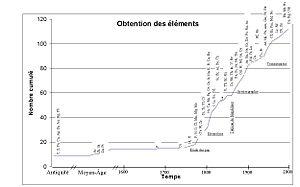
Ce graphique montre bien la longue période pendant laquelle les éléments connus ont été peu nombreux, puis à partir de la fin du xviiie siècle, l'accélération des découvertes par différentes approches.
Cet article présente, dans l'ordre chronologique, les dates auxquelles ont été découverts les éléments chimiques, ainsi que les auteurs de ces découvertes. Certains éléments sont connus depuis des temps immémoriaux, mais la plupart ont été découverts au cours de l'époque contemporaine.